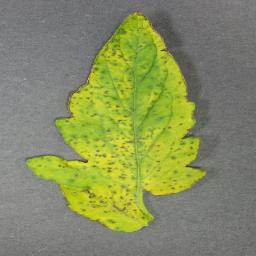
Label: Tomato___Bacterial_spot